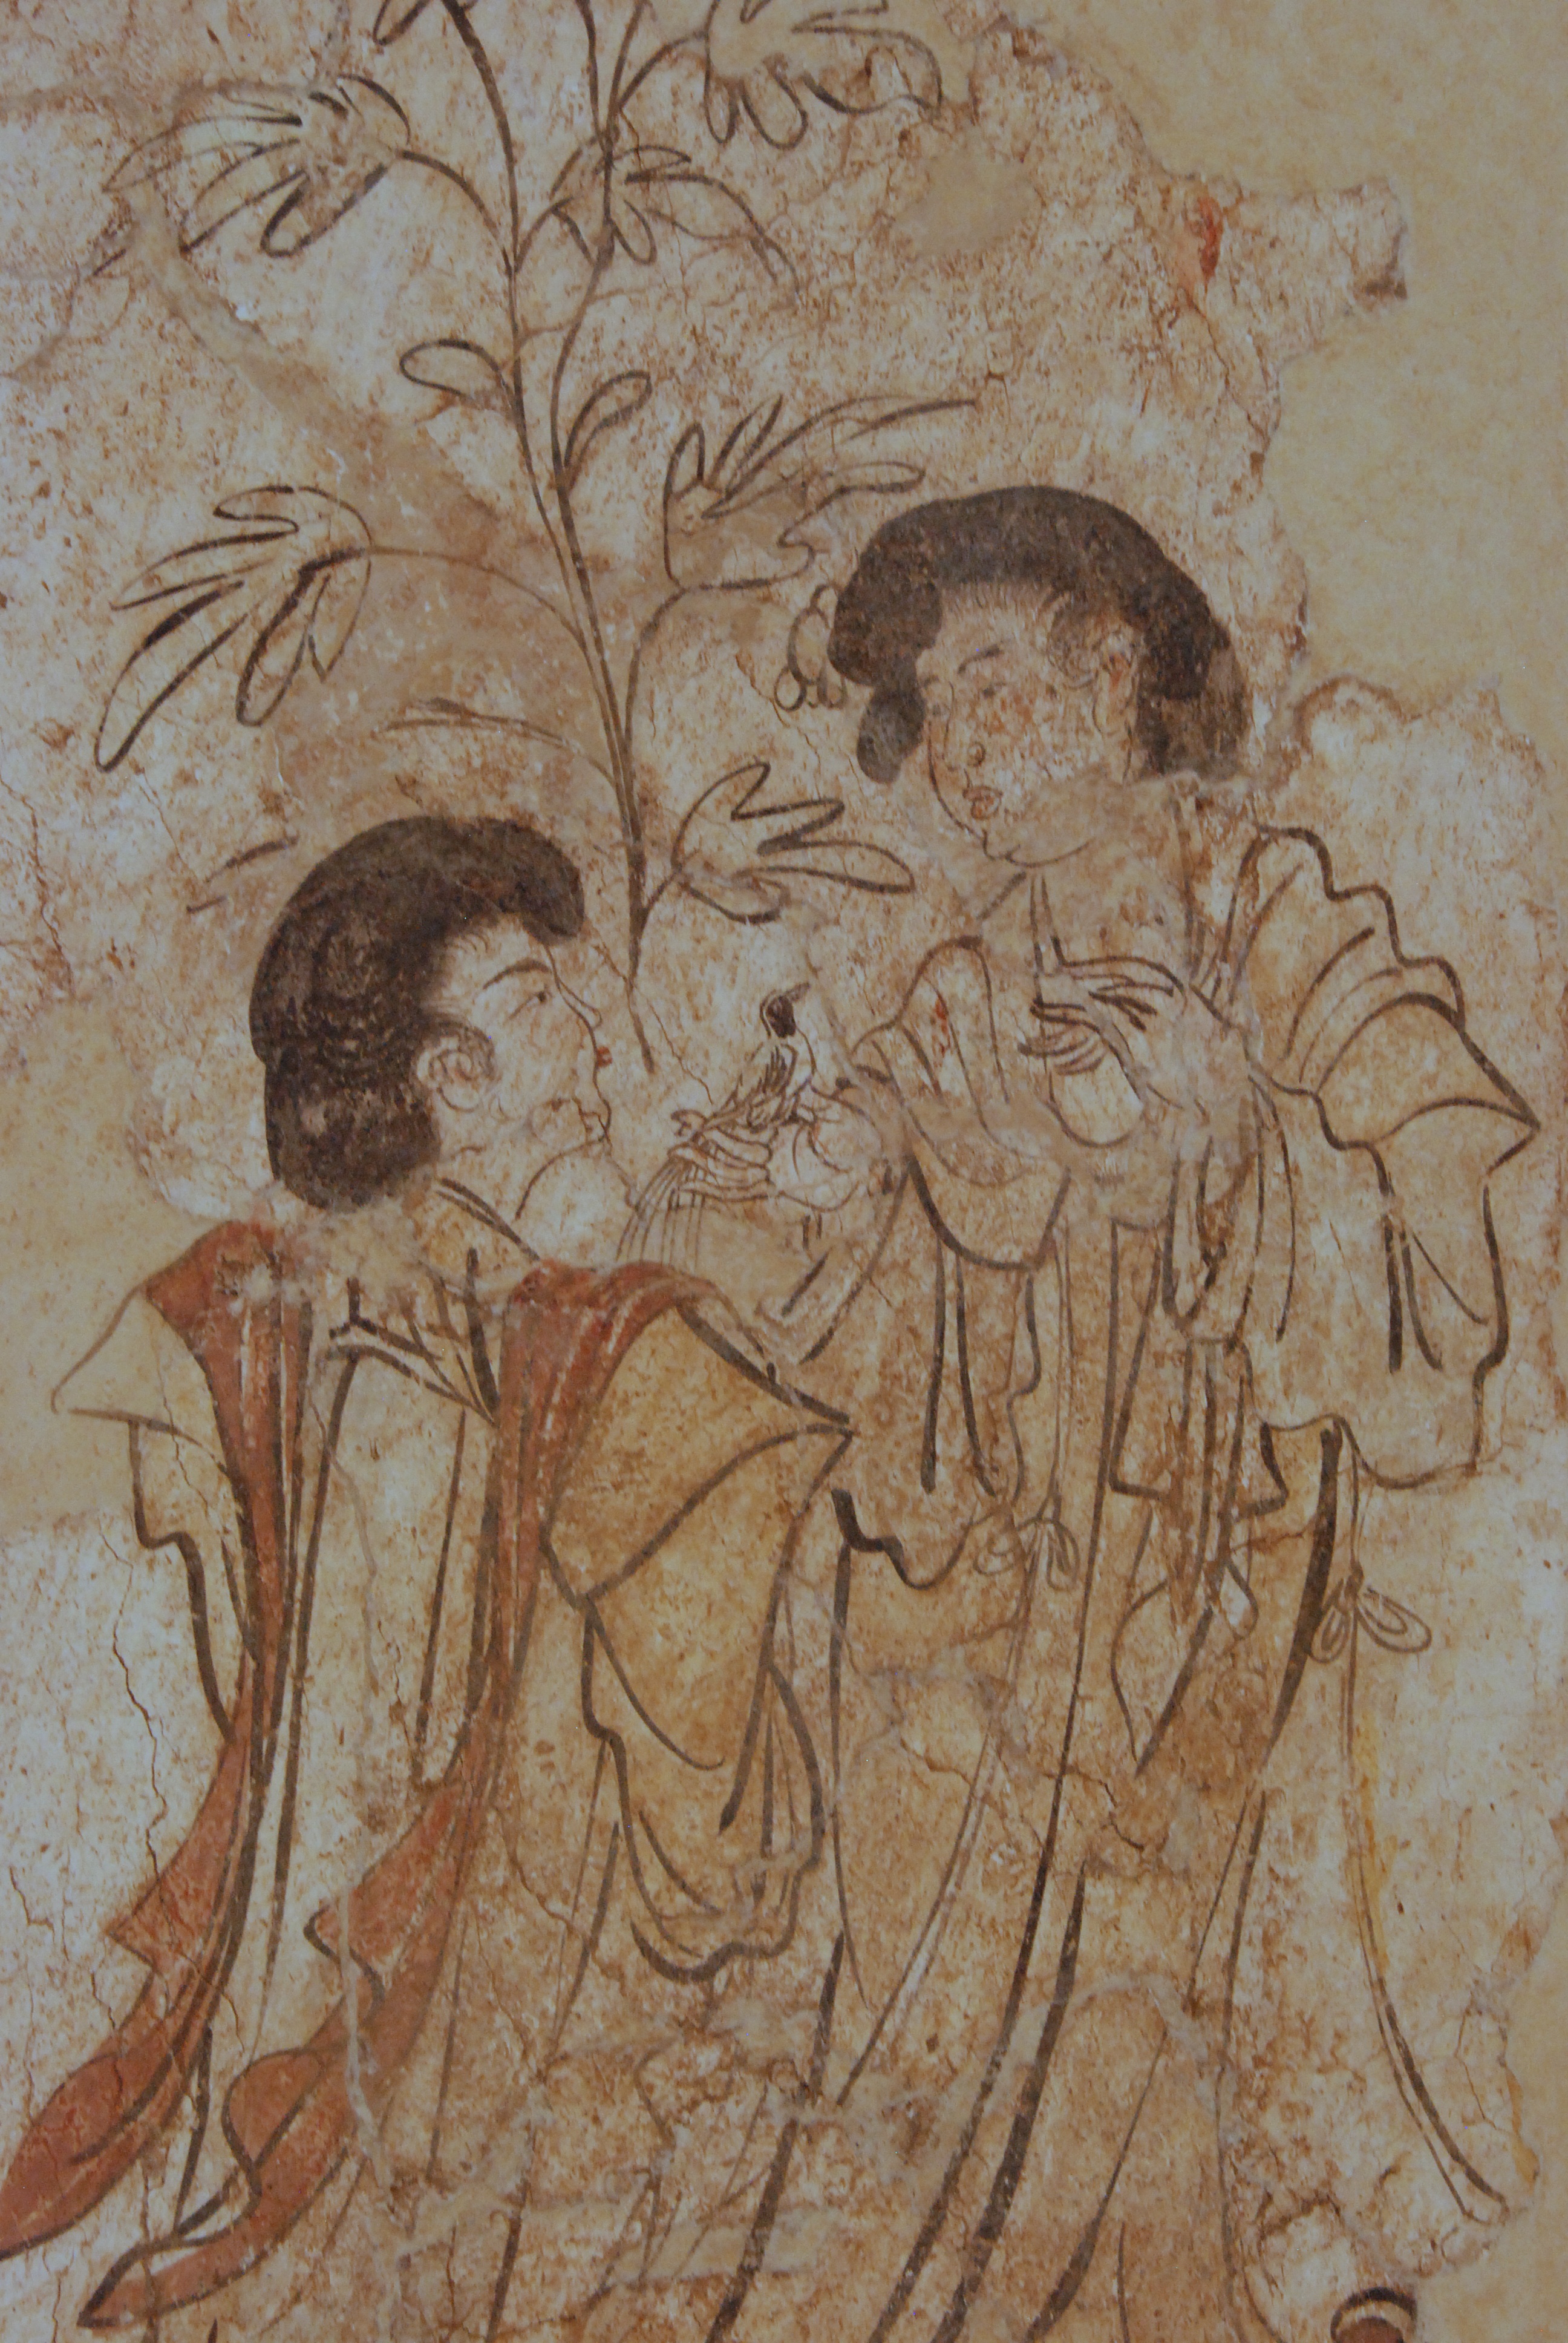
antique, painting, art, sketch, drawing, mural, history, fresco, carving, relief, oriental, mythology, modern art, ancient history, figure drawing